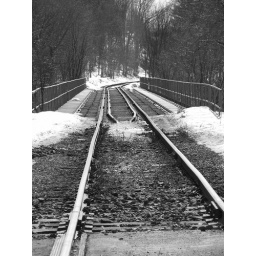
Tracks going over the bridge of water falls. This shot in Black &amp;amp; White. The next is in colour.